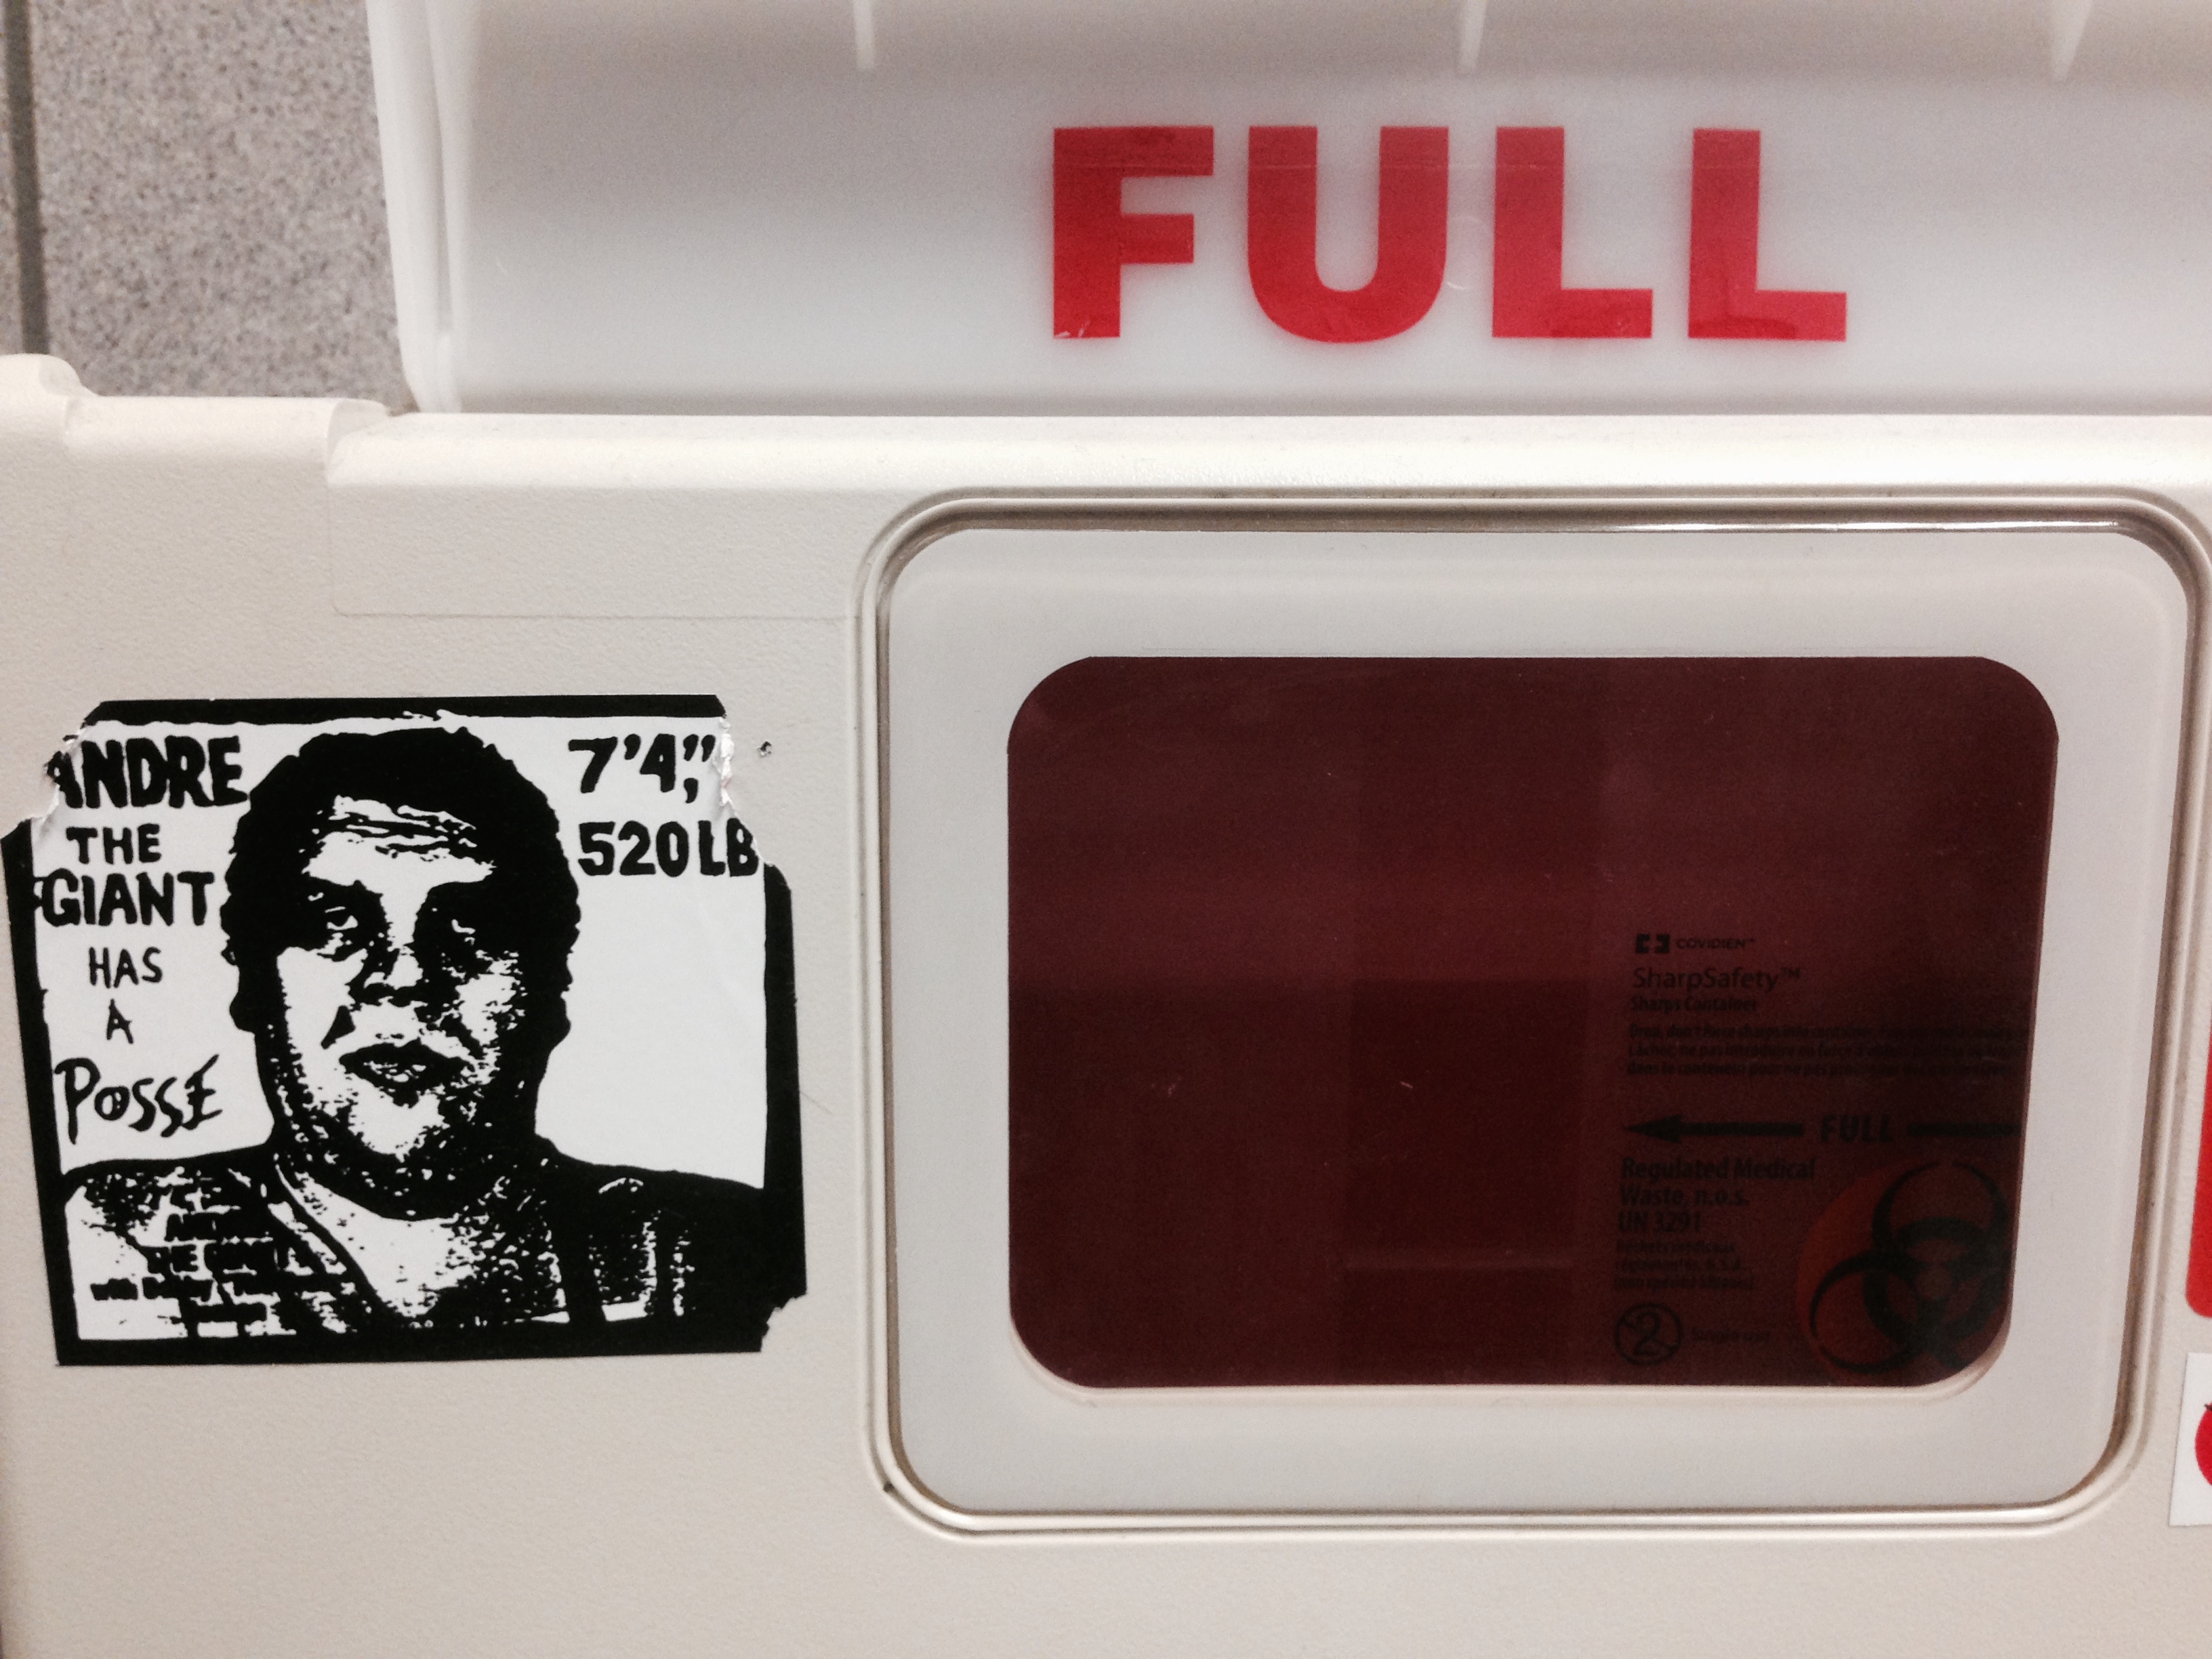
white, red, gadget, television, signage, label, art, design, shape, vehicle registration plate